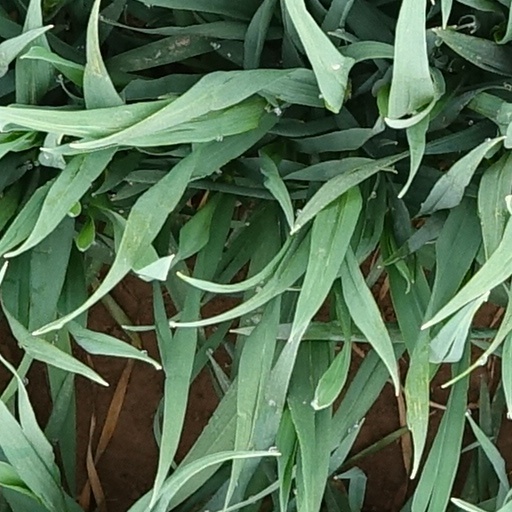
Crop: wheat